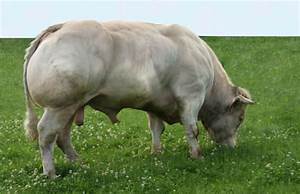
Label: cow